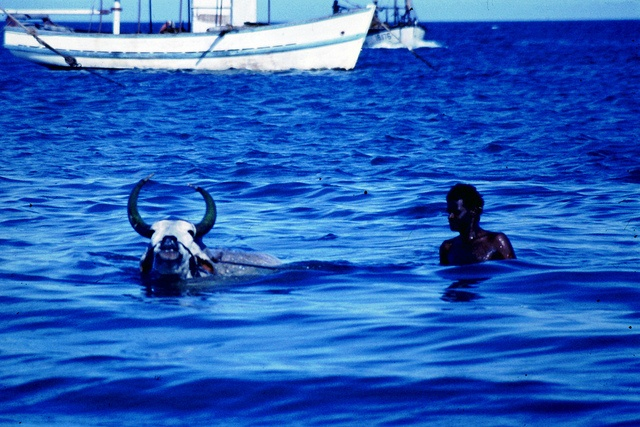
A man standing next to a cow in a body of water.
A yak and a man swimming back to shore.
A cow with horns and a man swims in a body of water.
A man swimming in a large body of water with a cow.
THERE IS A COW AND A MAN THAT IS IN THE OCEAN